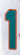
Number: 1